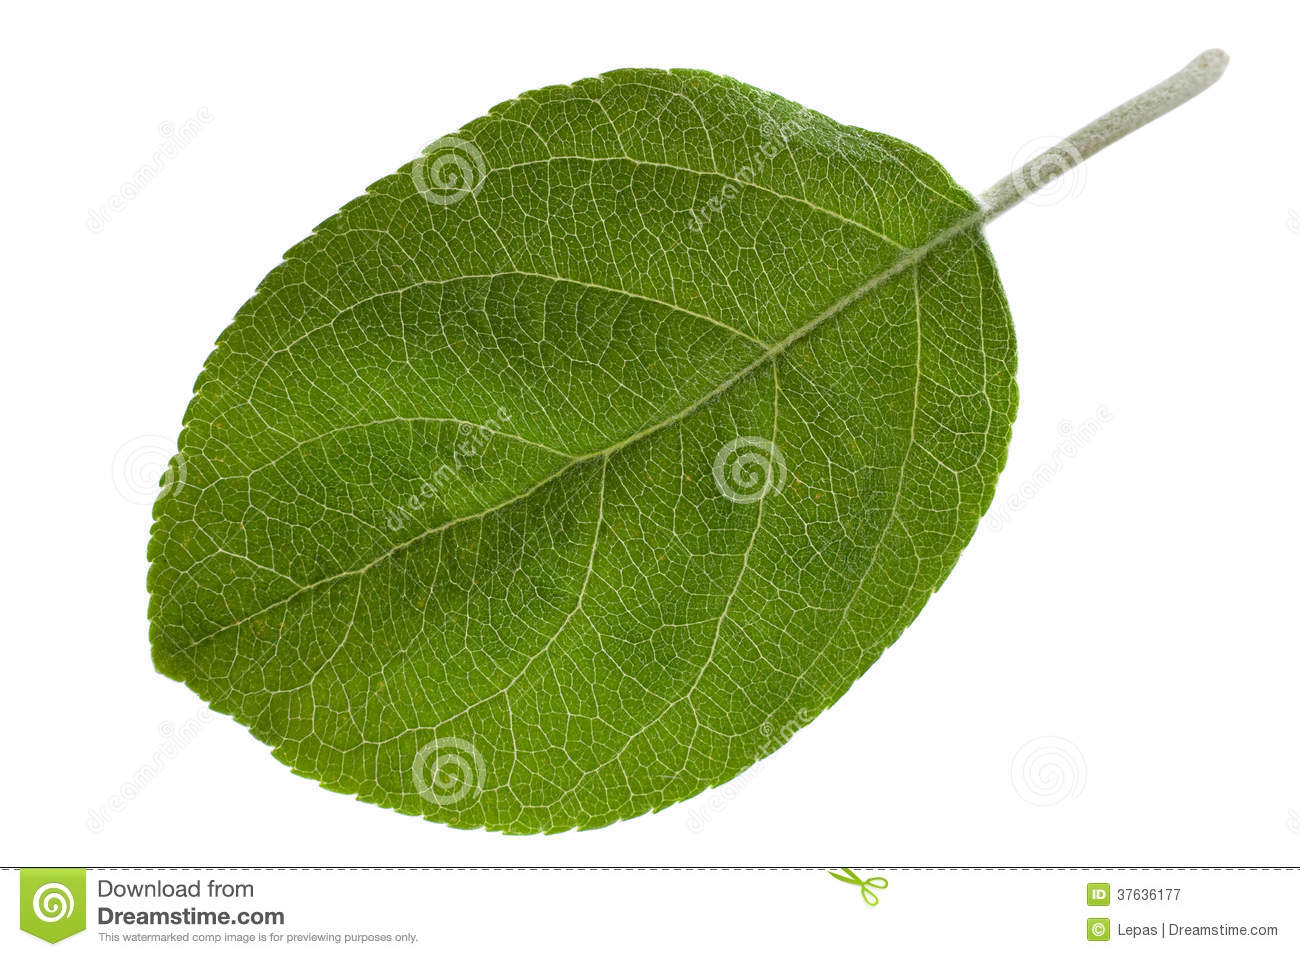
Label: Apple leaf
Plant: Apple
Condition: healthy